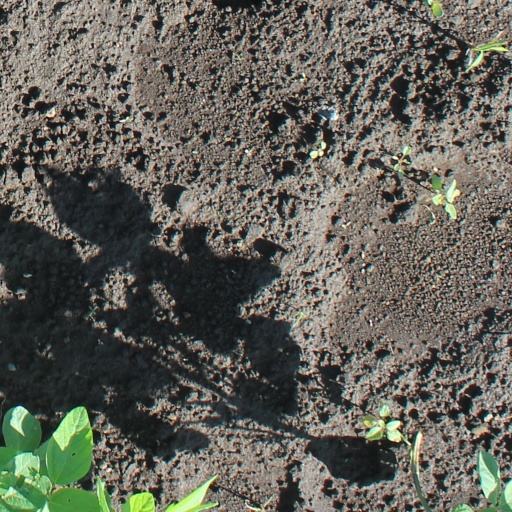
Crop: soybean